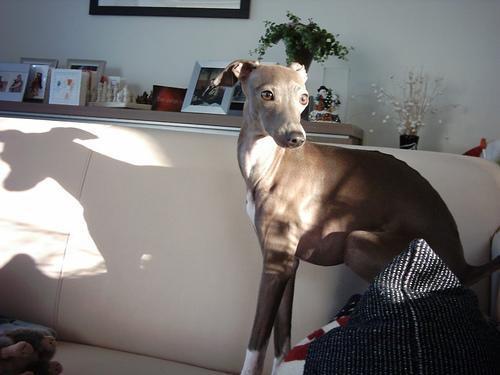
Italian_greyhound